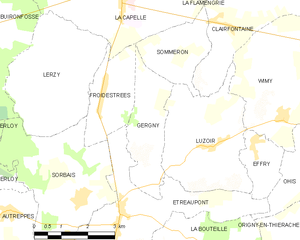
Carte des communes françaises: Gergny